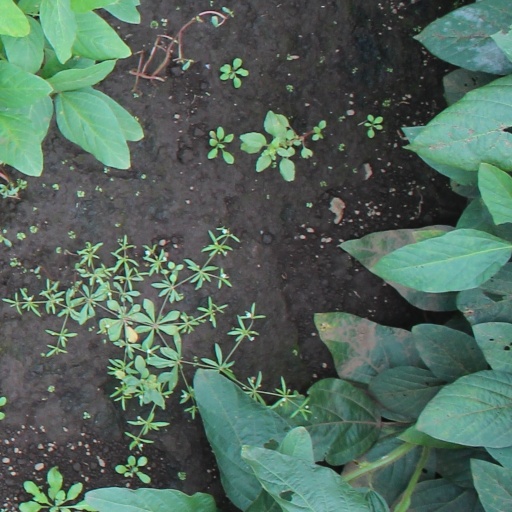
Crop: soybean